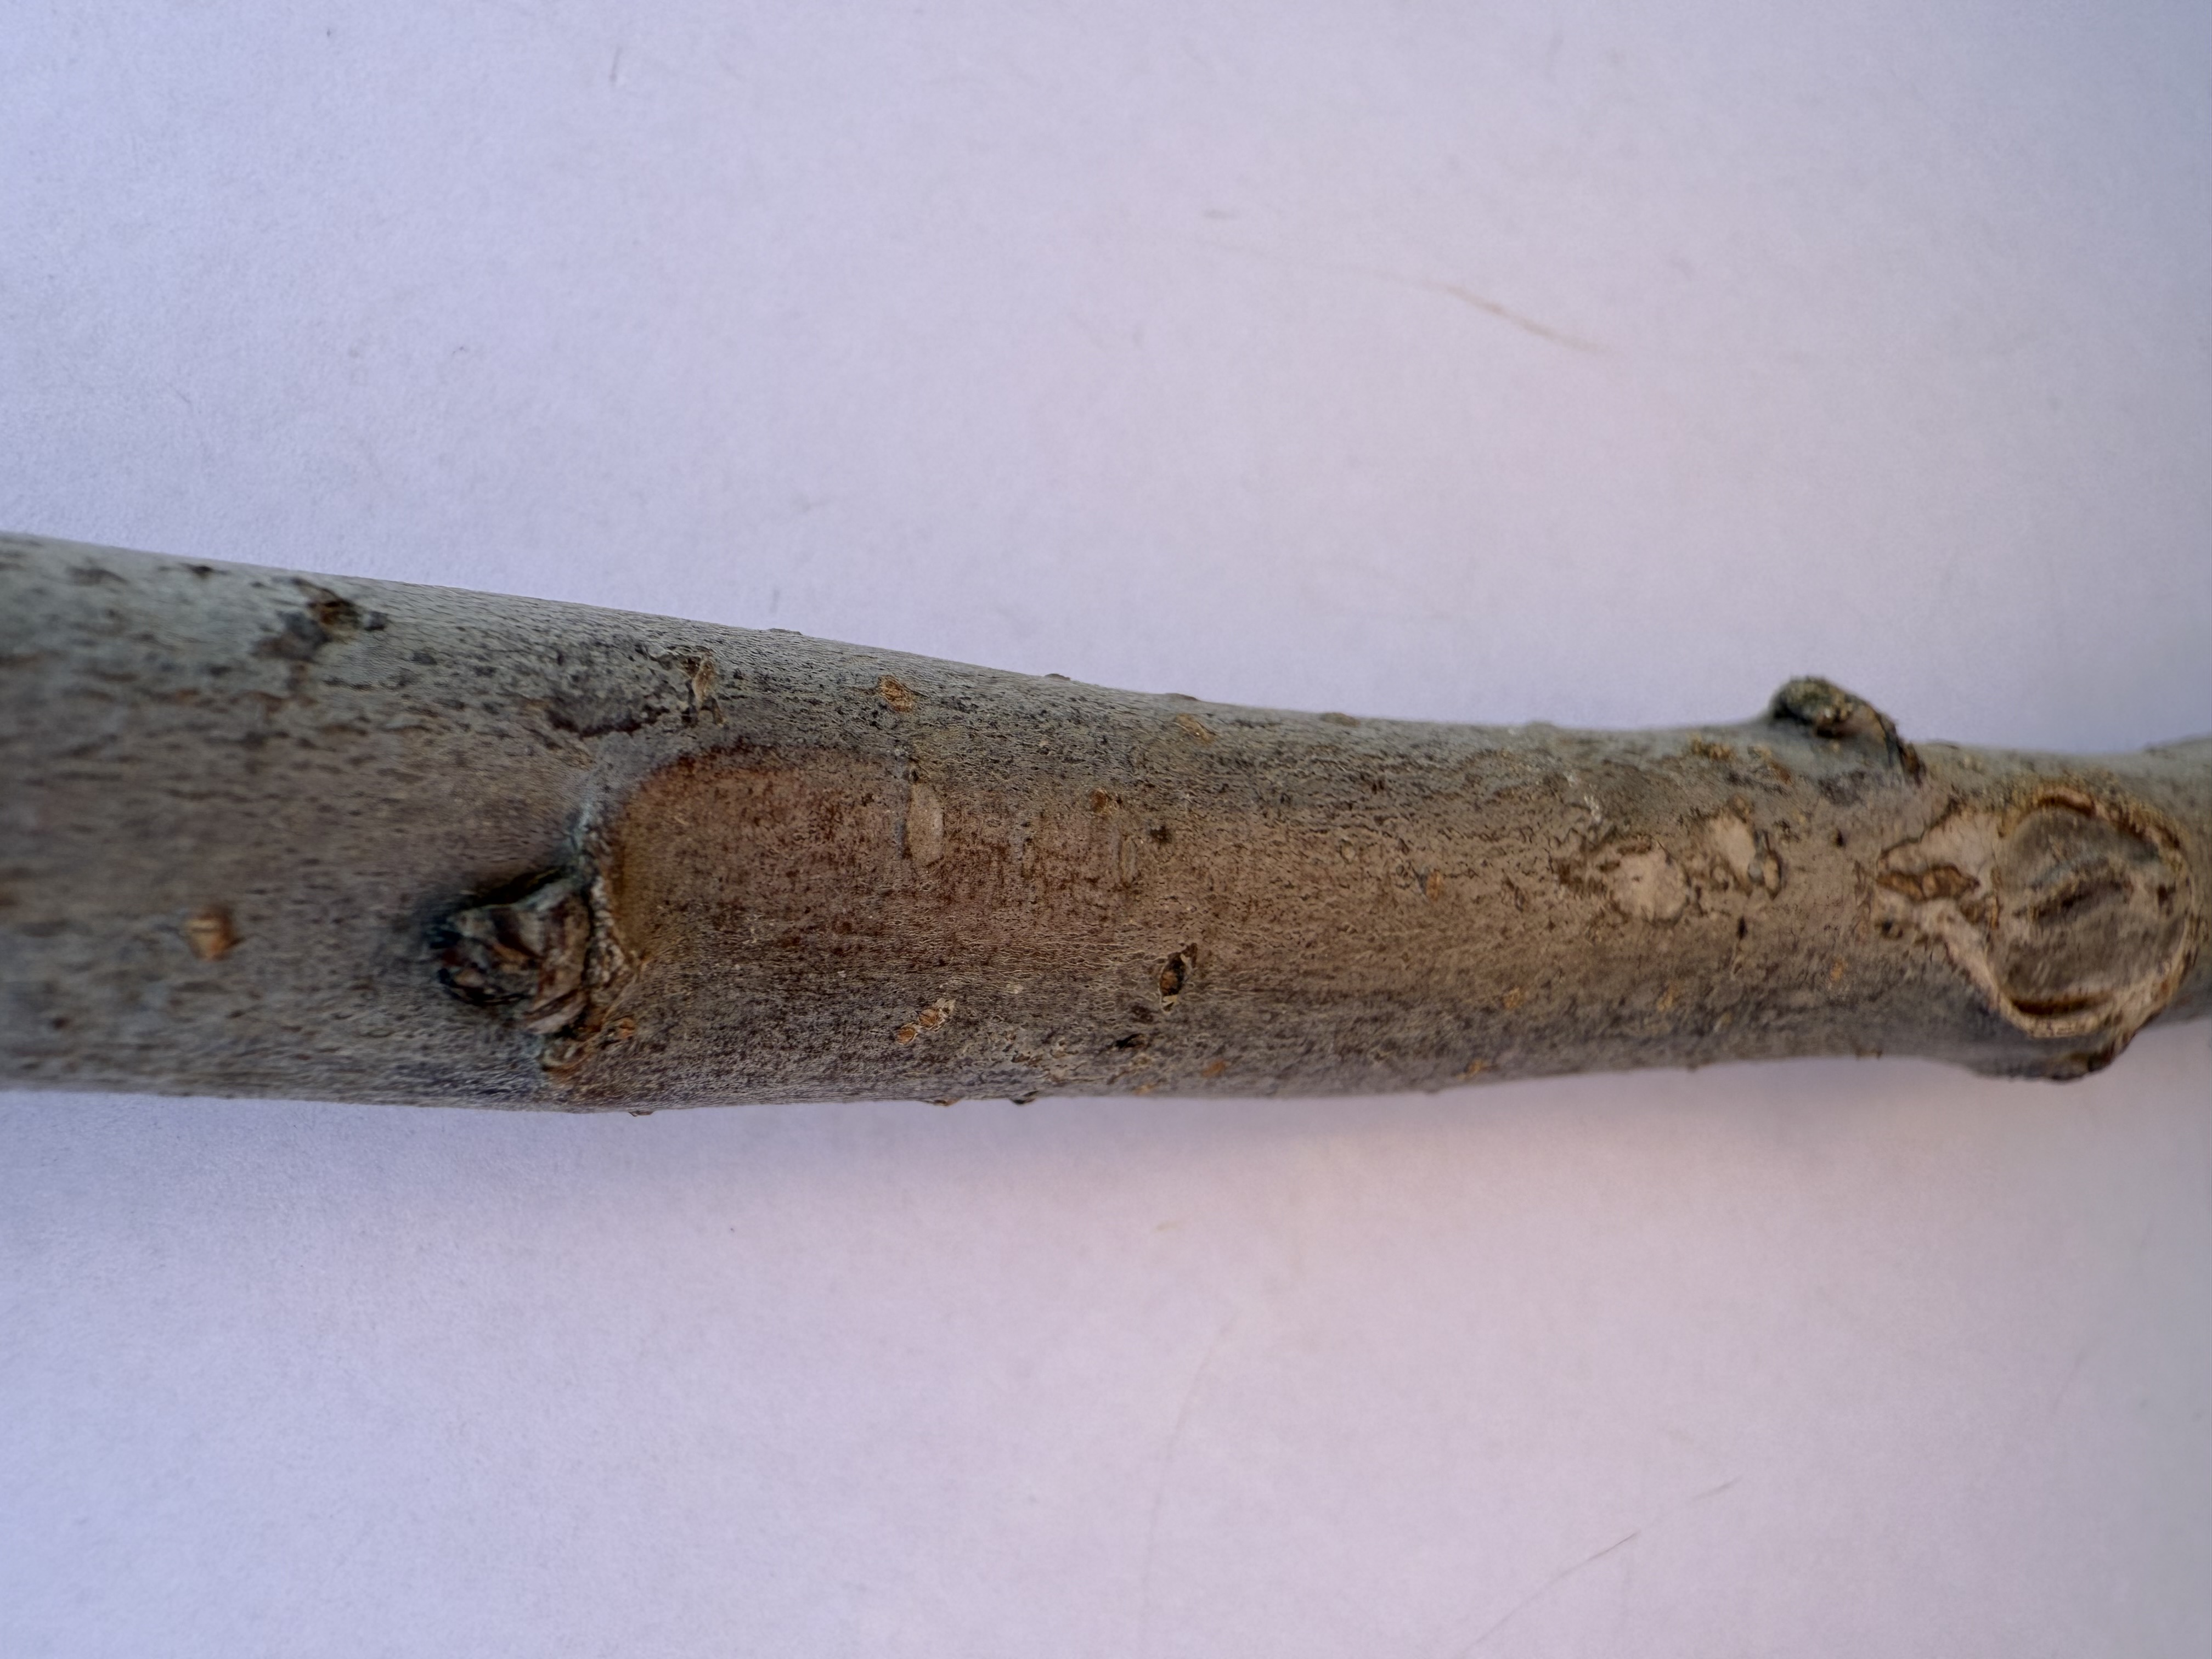
Variety: Starking Apple